Annie Birch House

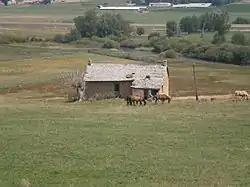
View from behind

The Annie Birch House, near Hoytsville, Utah, was built in 1875. It was listed on the National Register of Historic Places in 1984.